Oceanisation

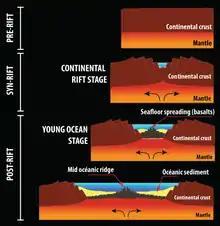
Stages of the oceanisation process through continental rifting

Oceanisation, or oceanization, is the process of formation of an ocean after continental rifting. The oceanisation is marked by the accretion of oceanic basalts between the drifting continental blocks and the incursion of marine waters and species in the rift basin. According to John Frederick Dewey in the 1960s the idea of continental drift was different to that of oceanisation which was "the mysterious metasomatism or transformation of continental crust into oceanic crust".